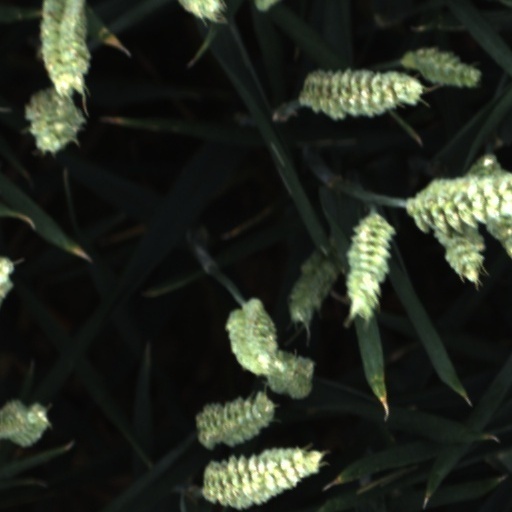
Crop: wheat